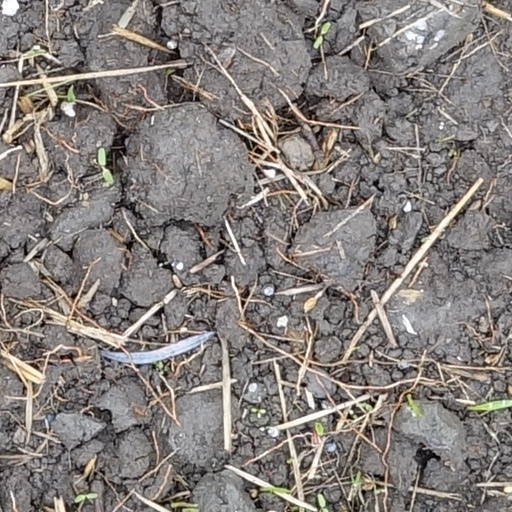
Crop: wheat